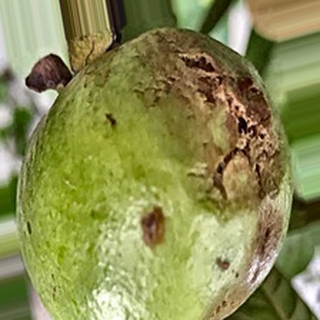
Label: guava_fruit_fly